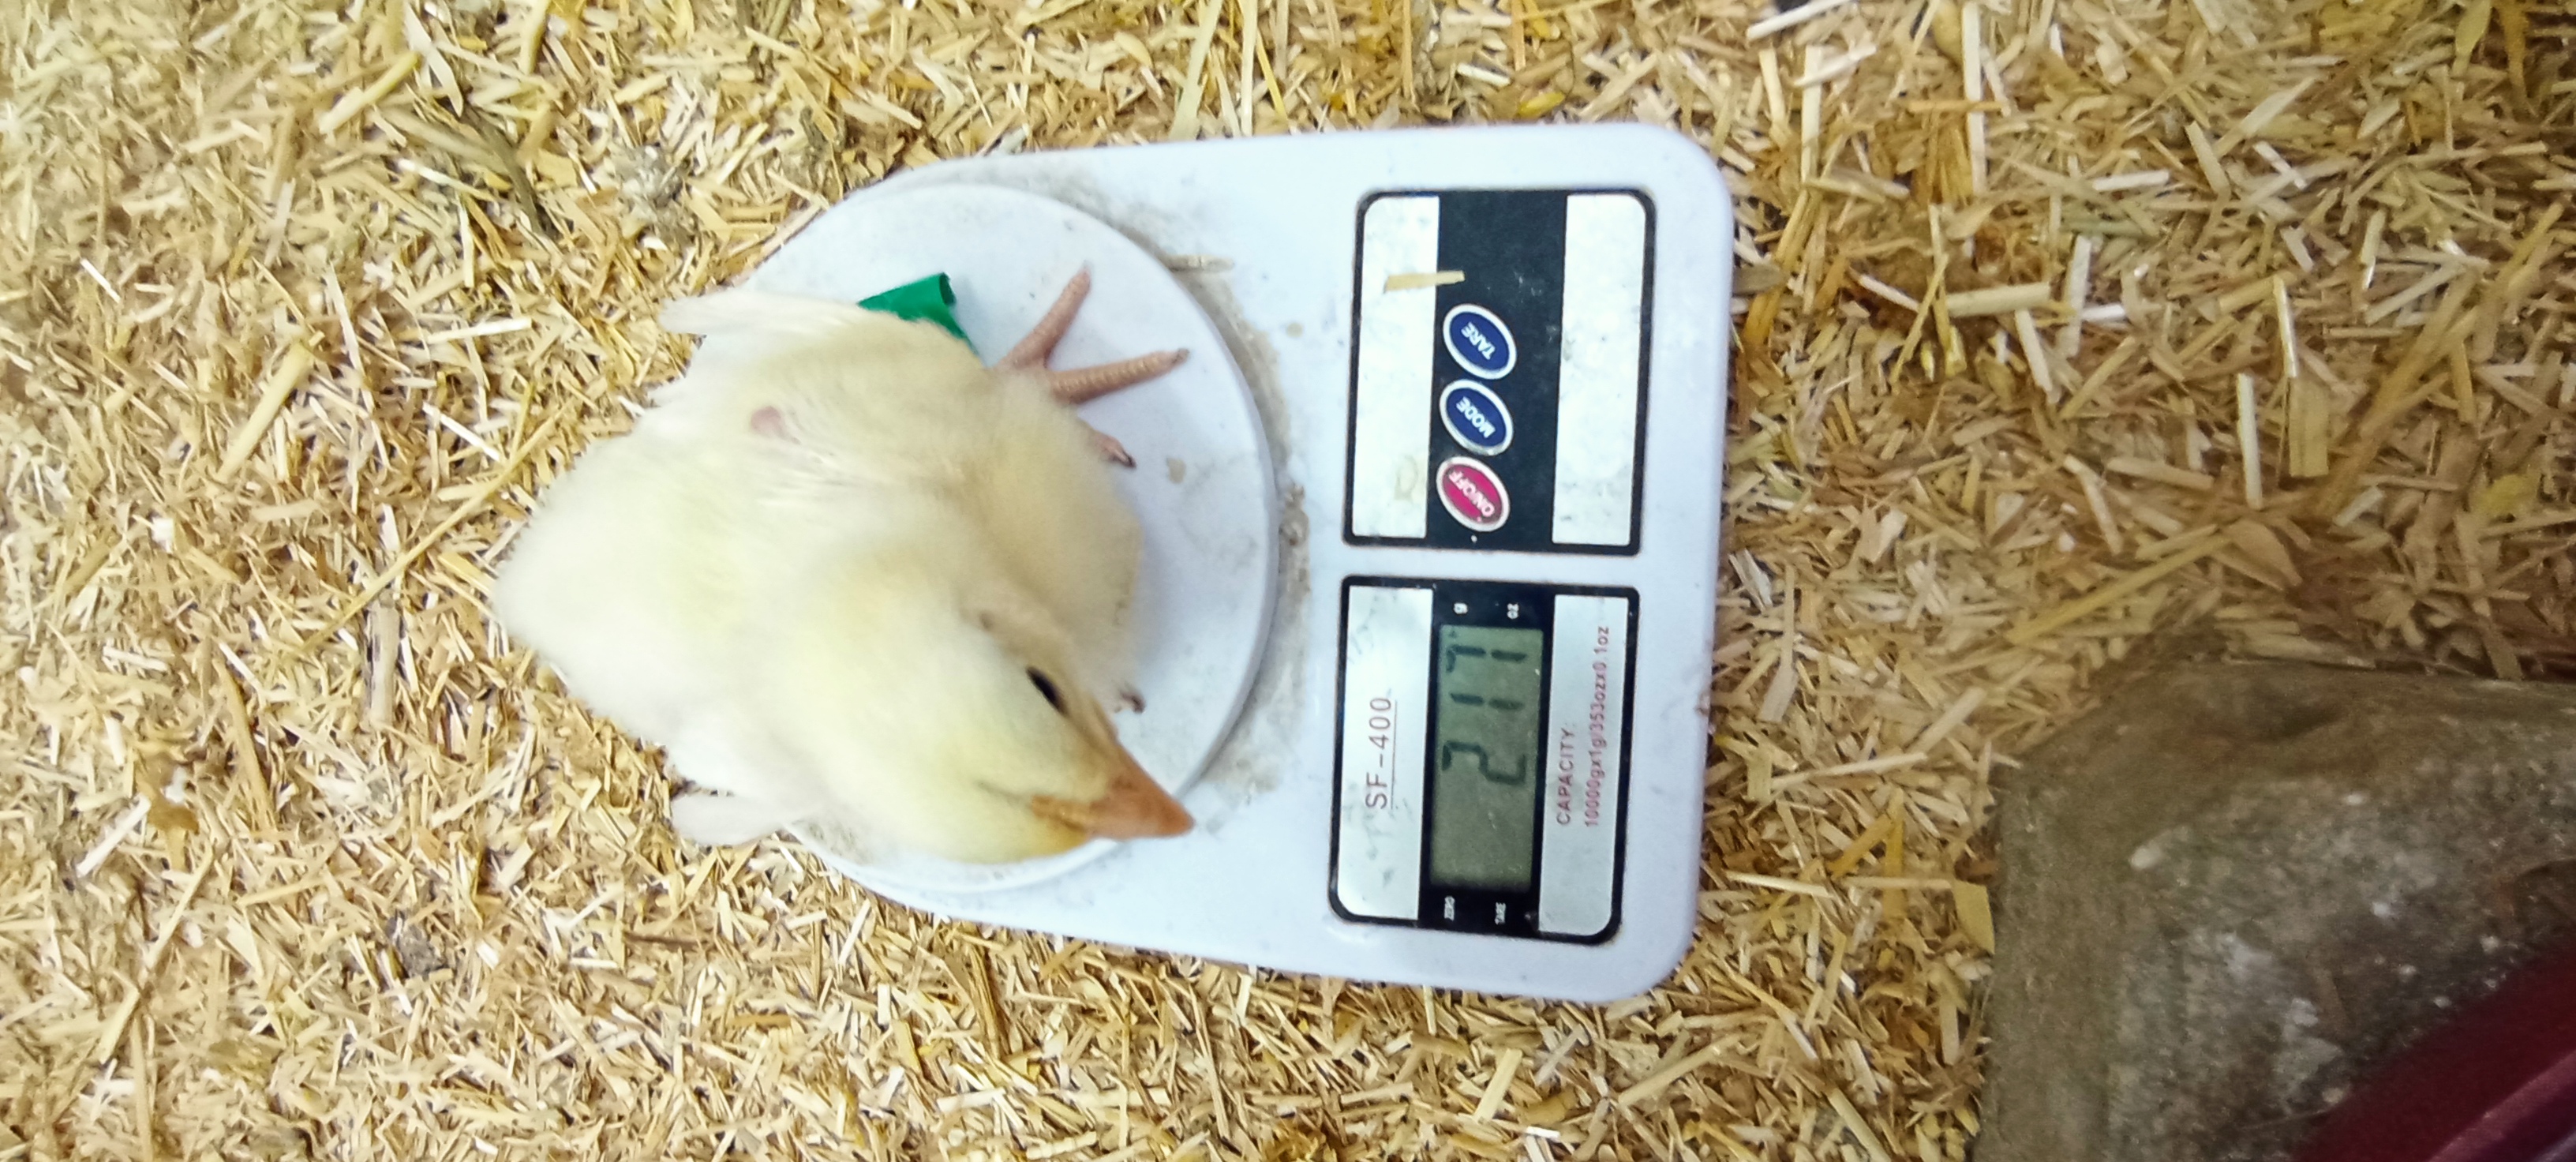
Weight: 217 g